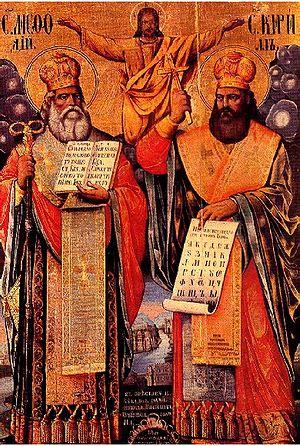
L’Empire byzantin ou Empire romain d'Orient désigne l'État apparu vers le IVᵉ siècle dans la partie orientale de l'Empire romain, au moment où celui-ci se divise progressivement en deux.
La diplomatie byzantine, beaucoup plus que la force de ses armées, explique la survie millénaire de l’empire face aux nombreux ennemis qui l’entouraient ou s’apprêtaient à envahir ses frontières ; elle se basait sur un judicieux mélange de pression militaire, d’intelligence politique, de cajolerie économique et de propagande religieuse.
Cyrille, aussi appelé Constantin le Philosophe, né vers 827 ou 828 à Thessalonique et décédé le 14 février 869 à Rome, et son frère Méthode, évêque de Sirmium né entre 815 et 820 à Thessalonique et décédé le 6 avril 885 en Grande Moravie, sont connus comme « les Apôtres des Slaves », c'est-à-dire ceux qui ont évangélisé les peuples slaves de l'Europe centrale.